Montacute House

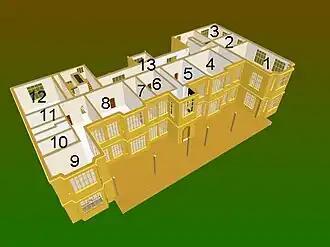

The room on the opposite side of the Clifton Maybank corridor from the Great Hall was originally two rooms comprising the "pannetry" ("sic") and "buttery." In a large household the buttery and "pannetry" were part of the offices pertaining to the kitchen, and as at Montacute they were generally close to the Great Hall. The buttery was traditionally the place from which the yeoman of the buttery served beer and candles to those lower members of the household not entitled to drink wine. Montacute's buttery is typical, as it had a staircase to the beer cellar below. The "pannetry" was the room from which the yeoman of the pantry served bread. By the time of Montacute's completion, upper servants often dined and entertained visiting servants in the pantry. This layout was a medieval concept and later, as custom dictated that servants withdraw from the principal areas of the house, these rooms became used by the family as reception and private dining rooms. Eventually, in the early 20th century, Lord Curzon amalgamated the two rooms to create the grand, and socially necessary, dining room, which Montacute had lacked since the Great Chamber had been abandoned more than 100 years earlier.